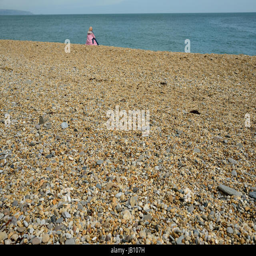
a quiet moment by the sea